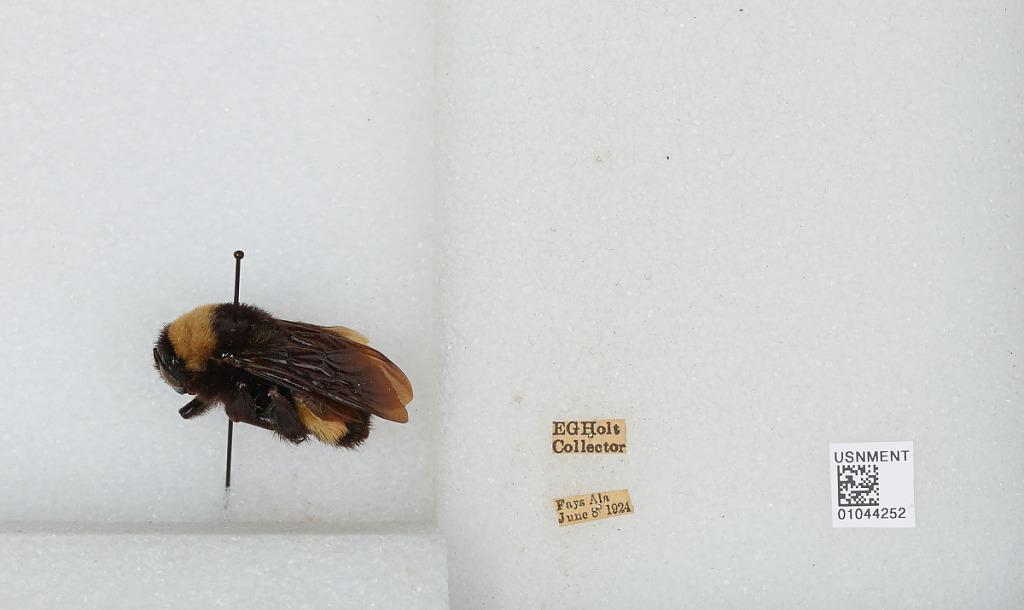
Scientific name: Bombus sp.
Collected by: E. Holt
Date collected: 1924-6-8
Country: United States
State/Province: Alabama
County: Elmore
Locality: Fays
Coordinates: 32.4806, -86.4103